Small nucleolar RNA snoR28

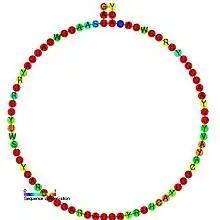
Predicted secondary structure and sequence conservation of snoR28

In molecular biology, Small nucleolar RNA R28 is a non-coding RNA (ncRNA) molecule which functions in the modification of other small nuclear RNAs (snRNAs). This type of modifying RNA is usually located in the nucleolus of the eukaryotic cell which is a major site of snRNA biogenesis. It is known as a small nucleolar RNA (snoRNA) and also often referred to as a guide RNA.